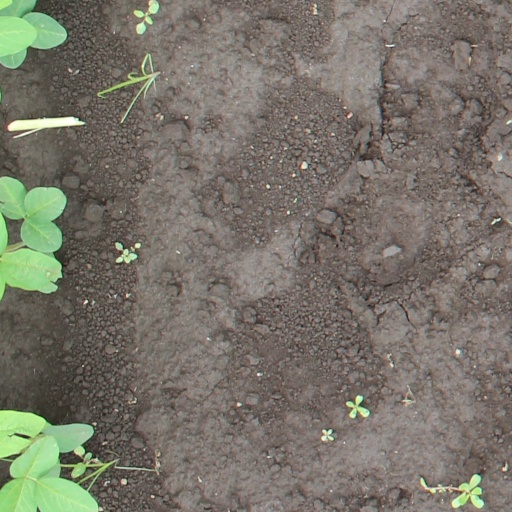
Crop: soybean